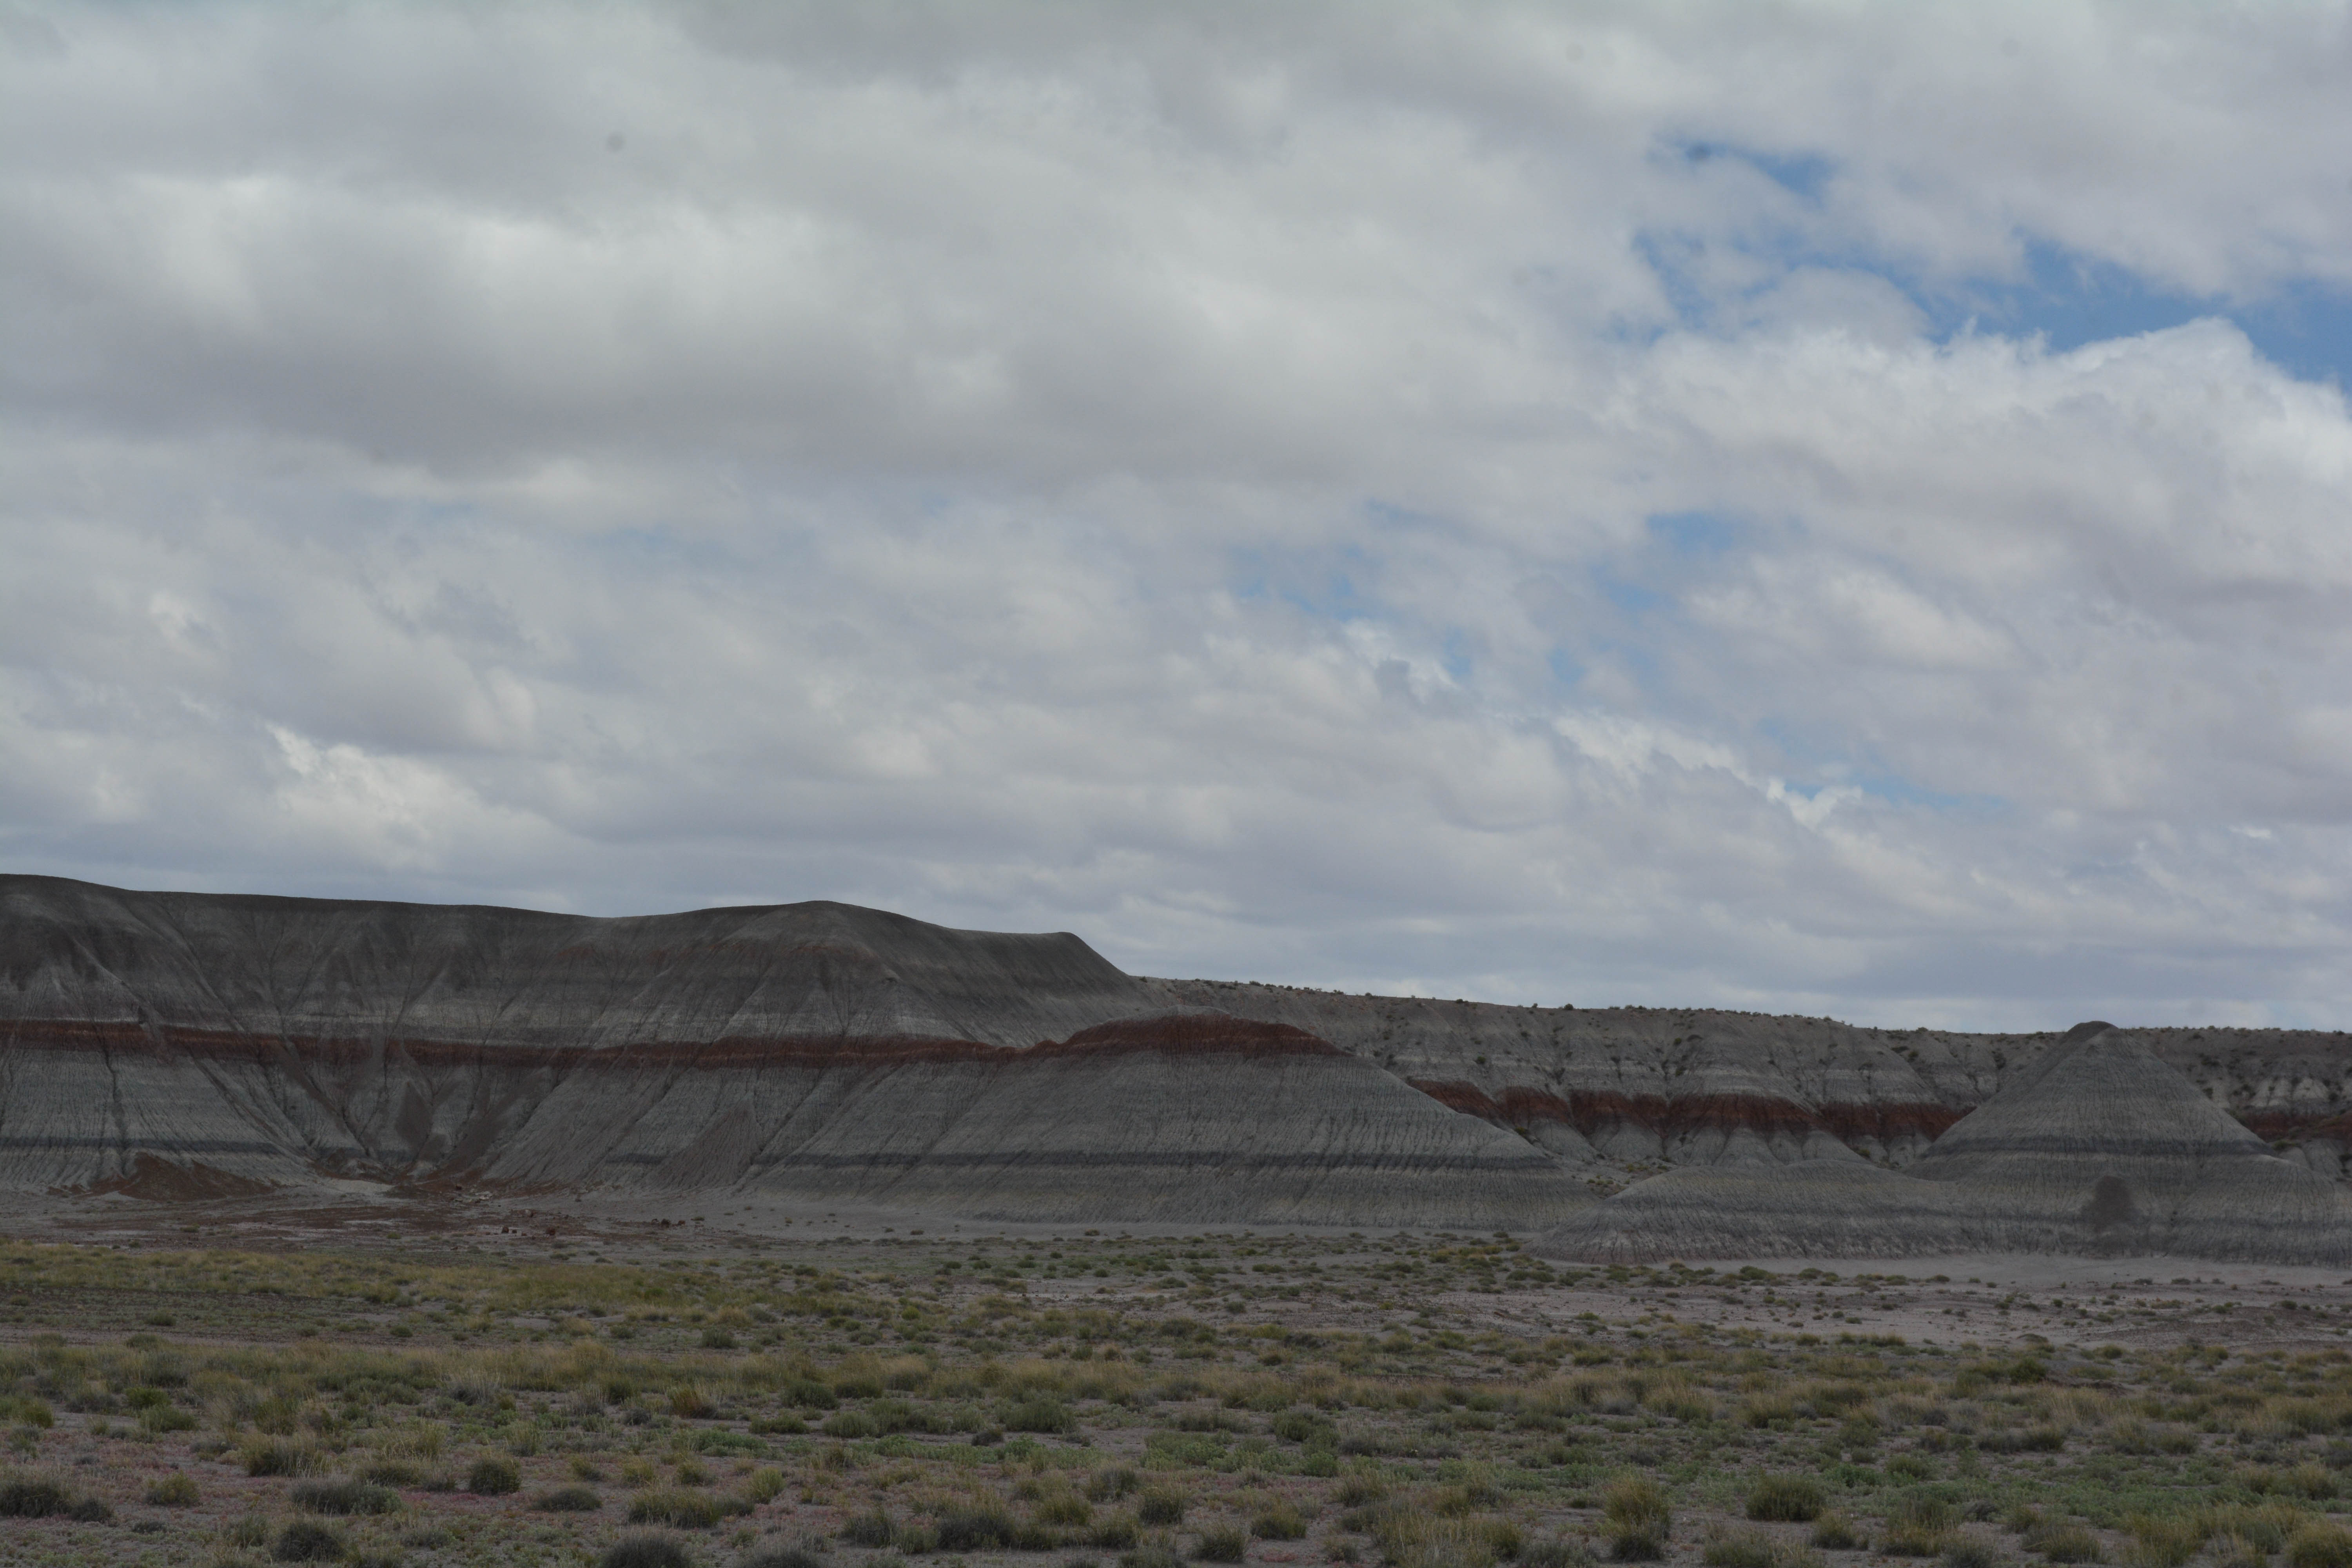
landscape, horizon, mountain, cloud, sky, field, prairie, hill, valley, soil, agriculture, plain, grassland, badlands, plateau, marccooper, painteddesert, petrifiedforest, route66, holbrook, arizonalandscape, ecosystem, steppe, rural area, landform, natural environment, geographical feature